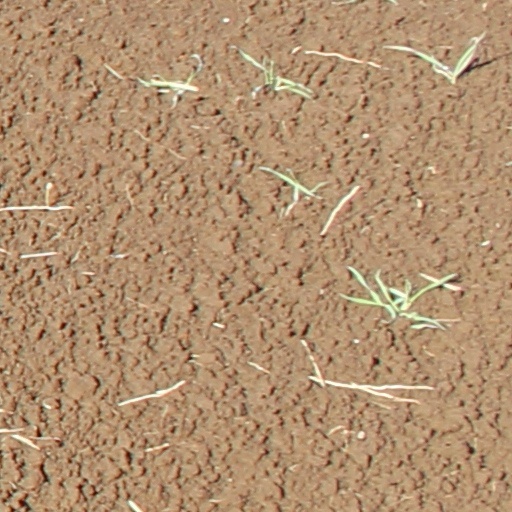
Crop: wheat